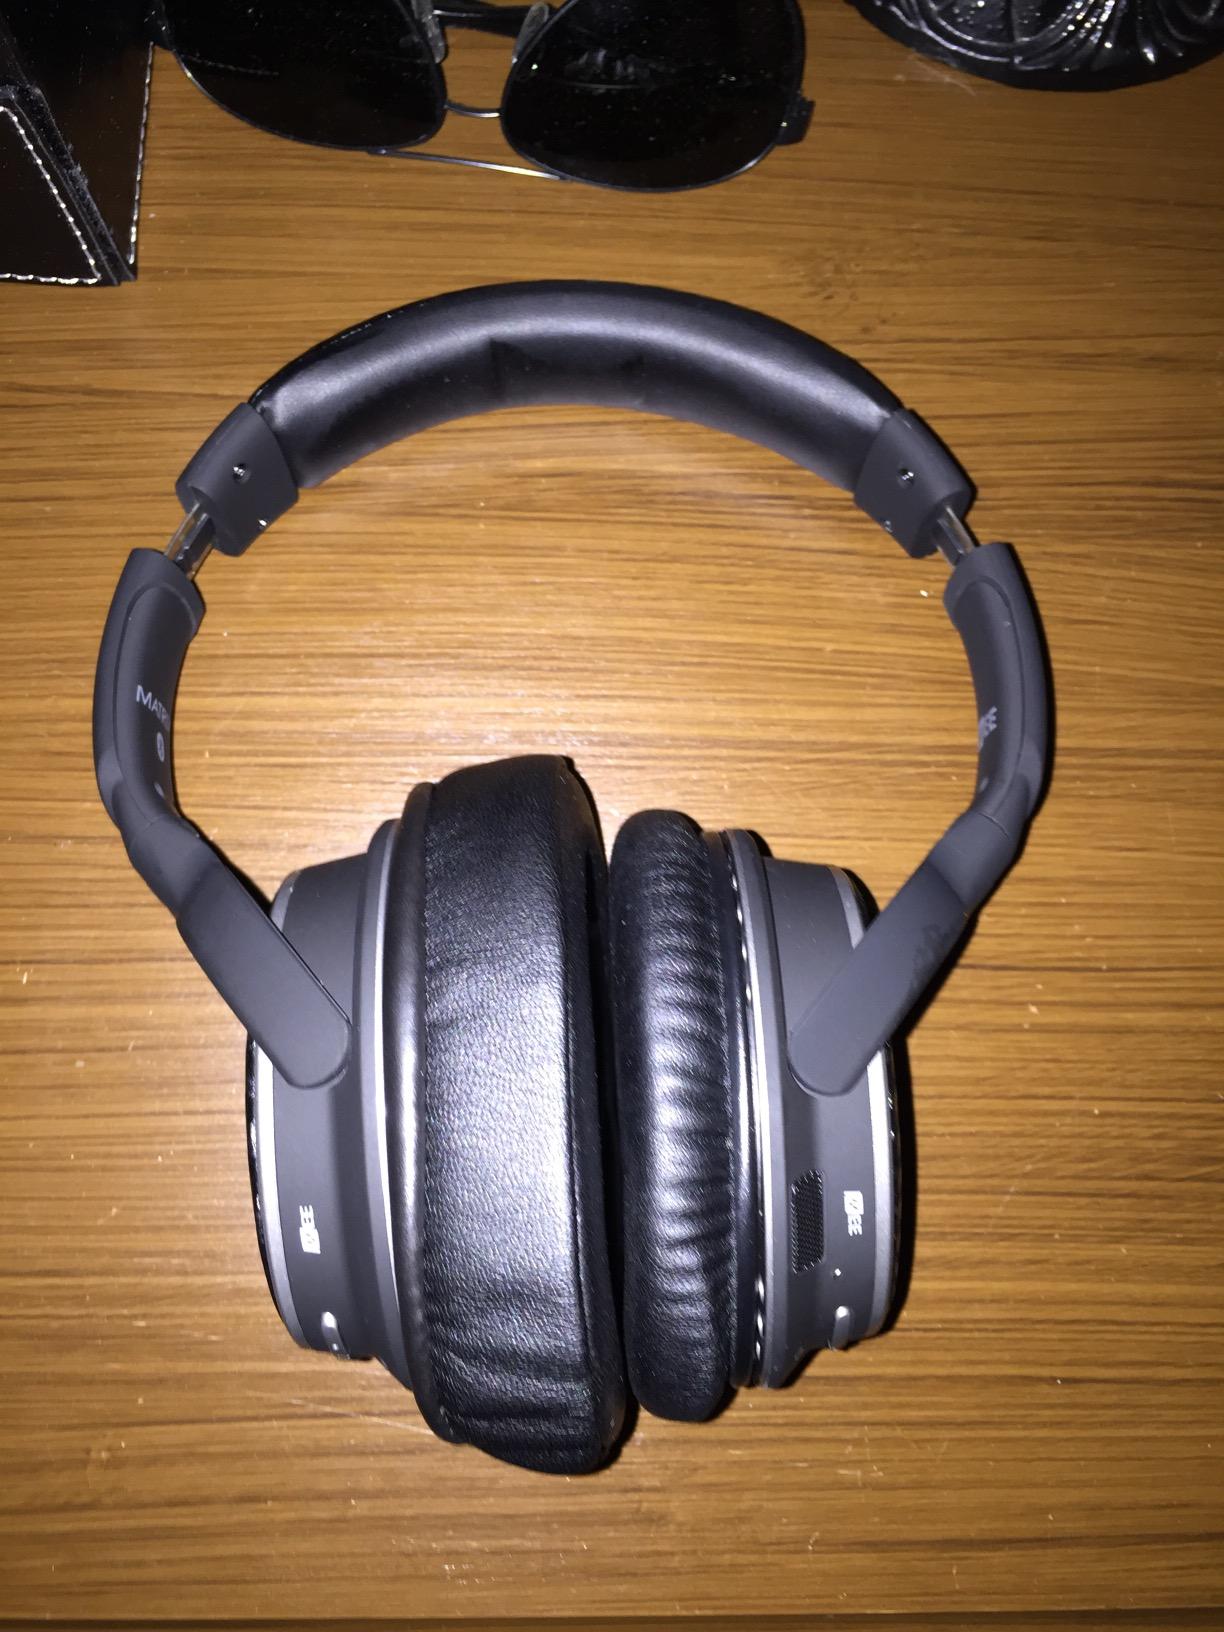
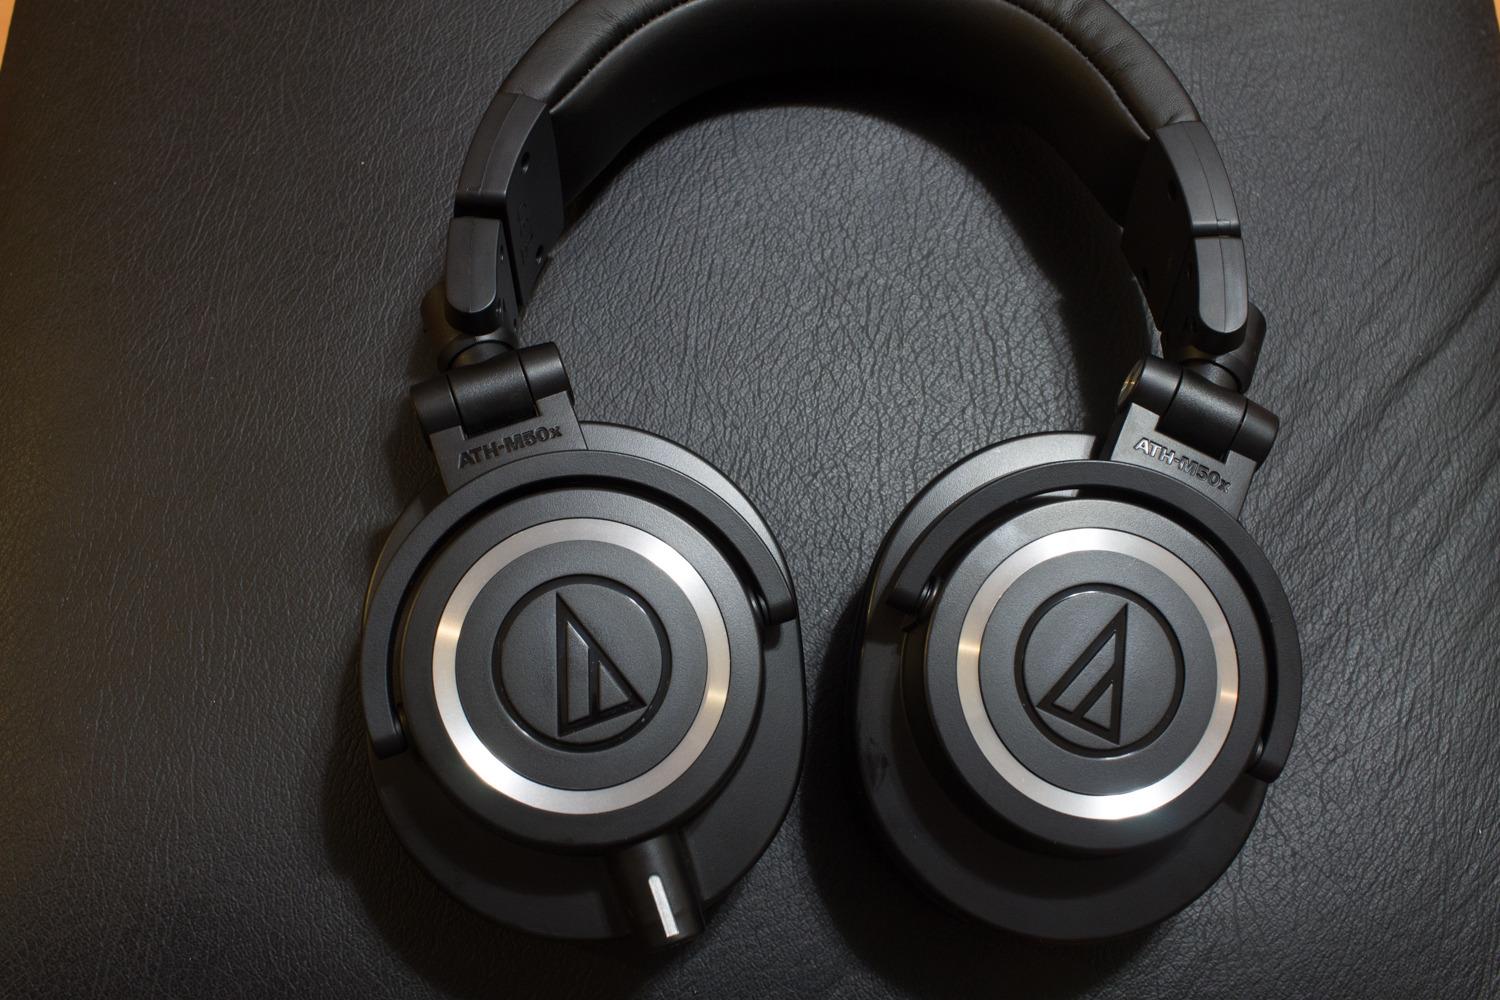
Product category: headphones
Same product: no